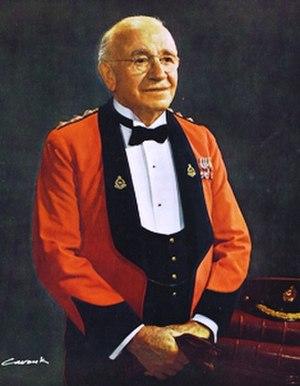
Le colonel et philanthrope Samuel McLaughlin est l'un des premiers industriels canadiens de l'automobile, ami et partenaire de William C. Durant, le fondateur de General Motors. Il fonde la société McLaughlin Motor Car Co en 1907, l'une des premières manufactures d'automobiles du Canada, qu'il renommera ensuite « General Motors of Canada ».